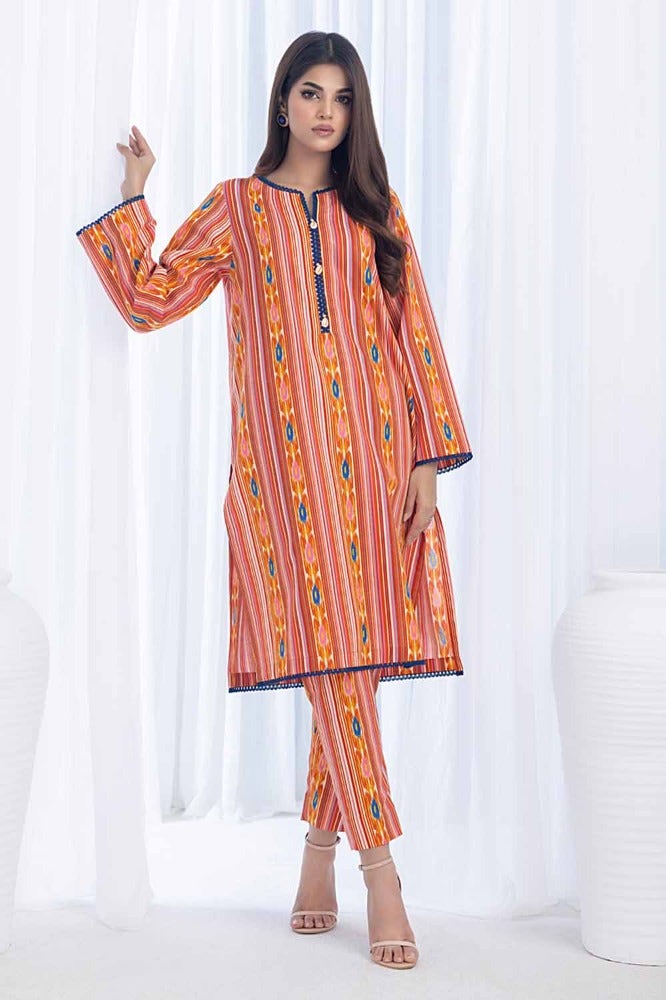
orange multi karigari set